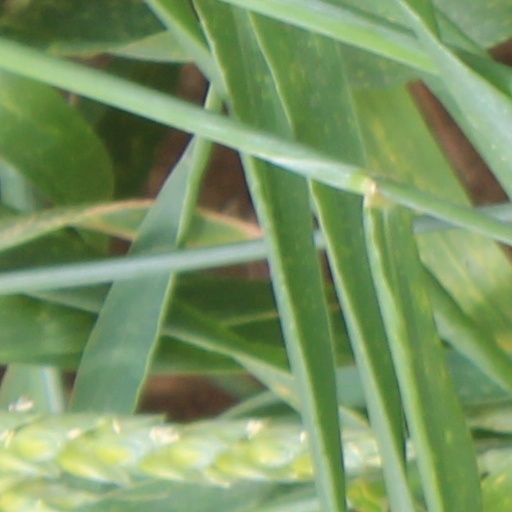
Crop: wheat